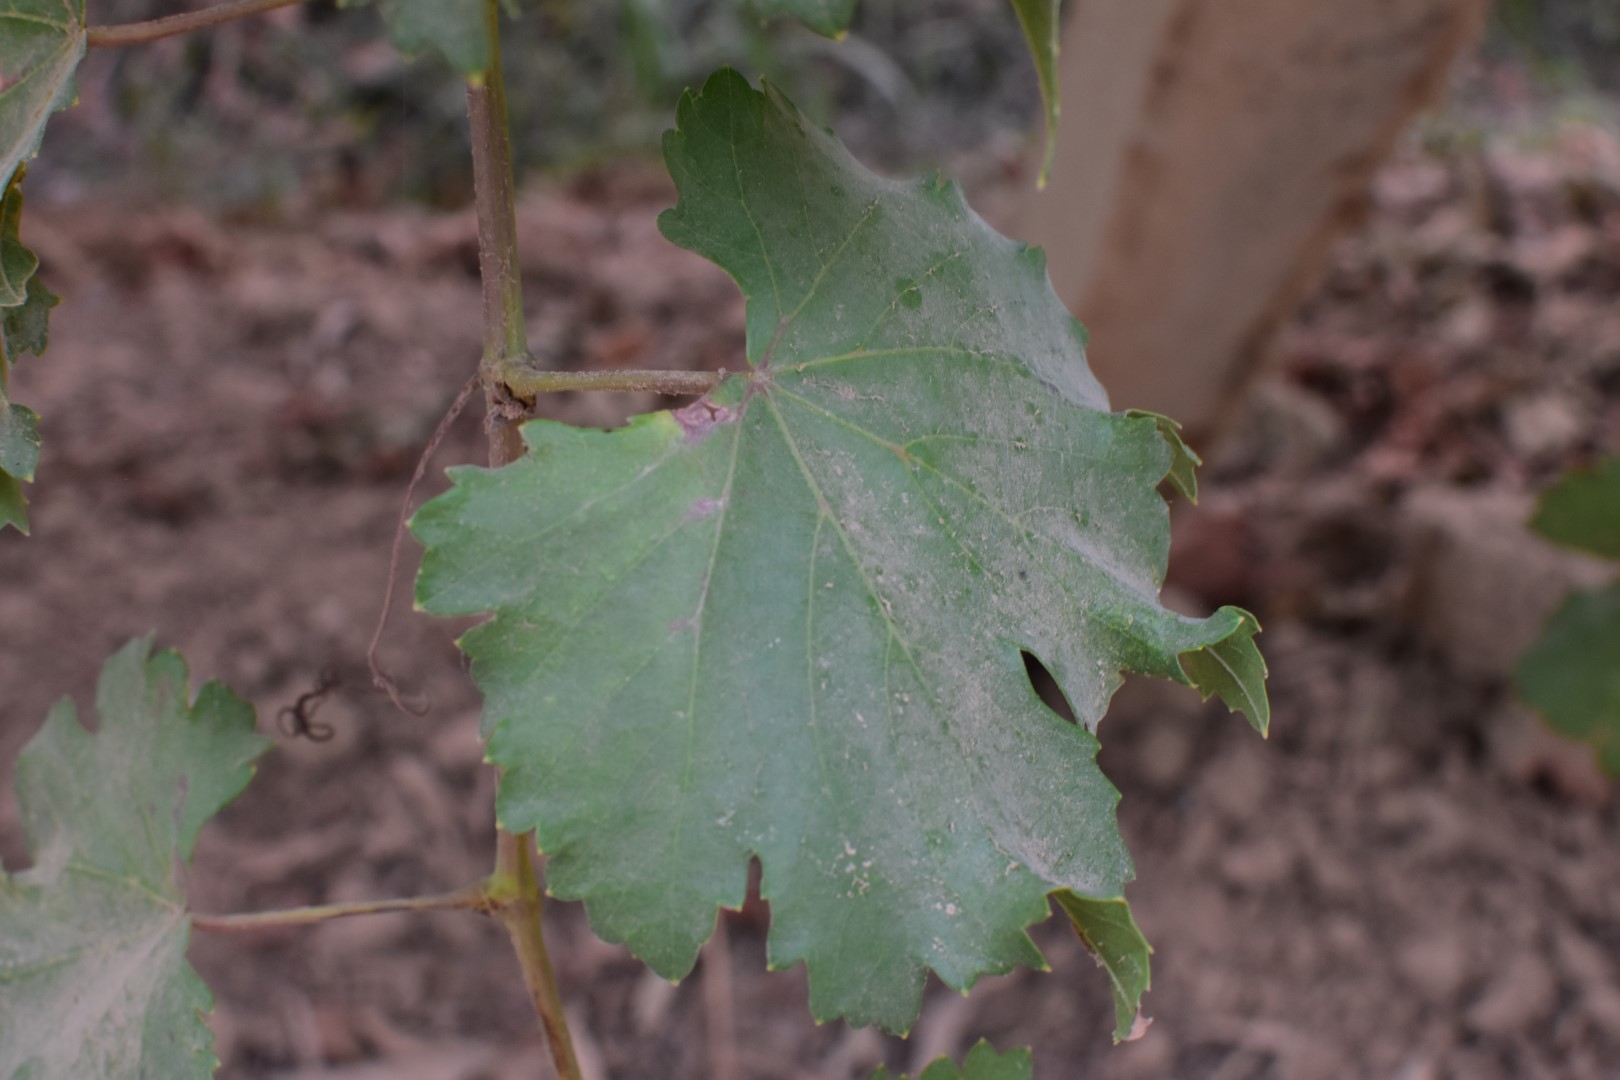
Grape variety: Kamali